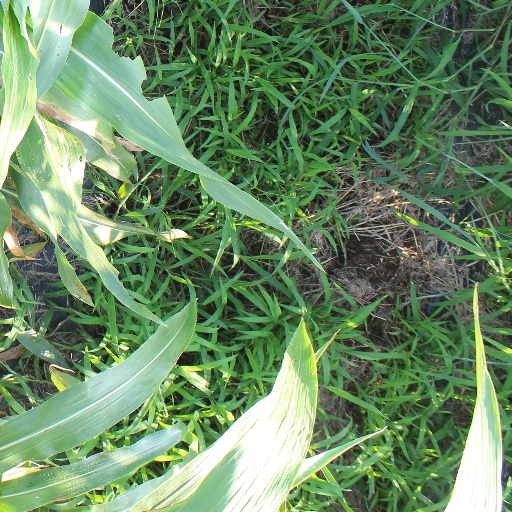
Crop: sorghum